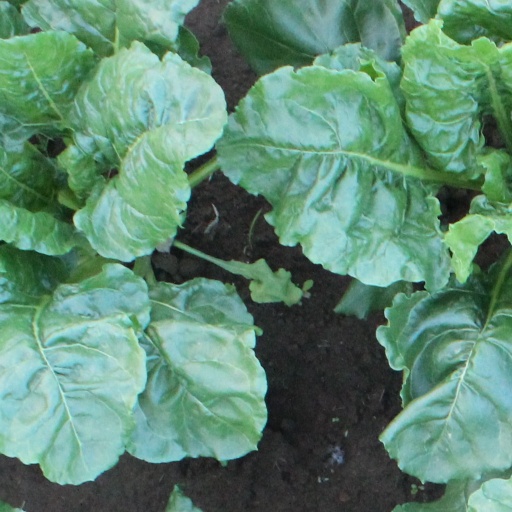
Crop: sugar beet